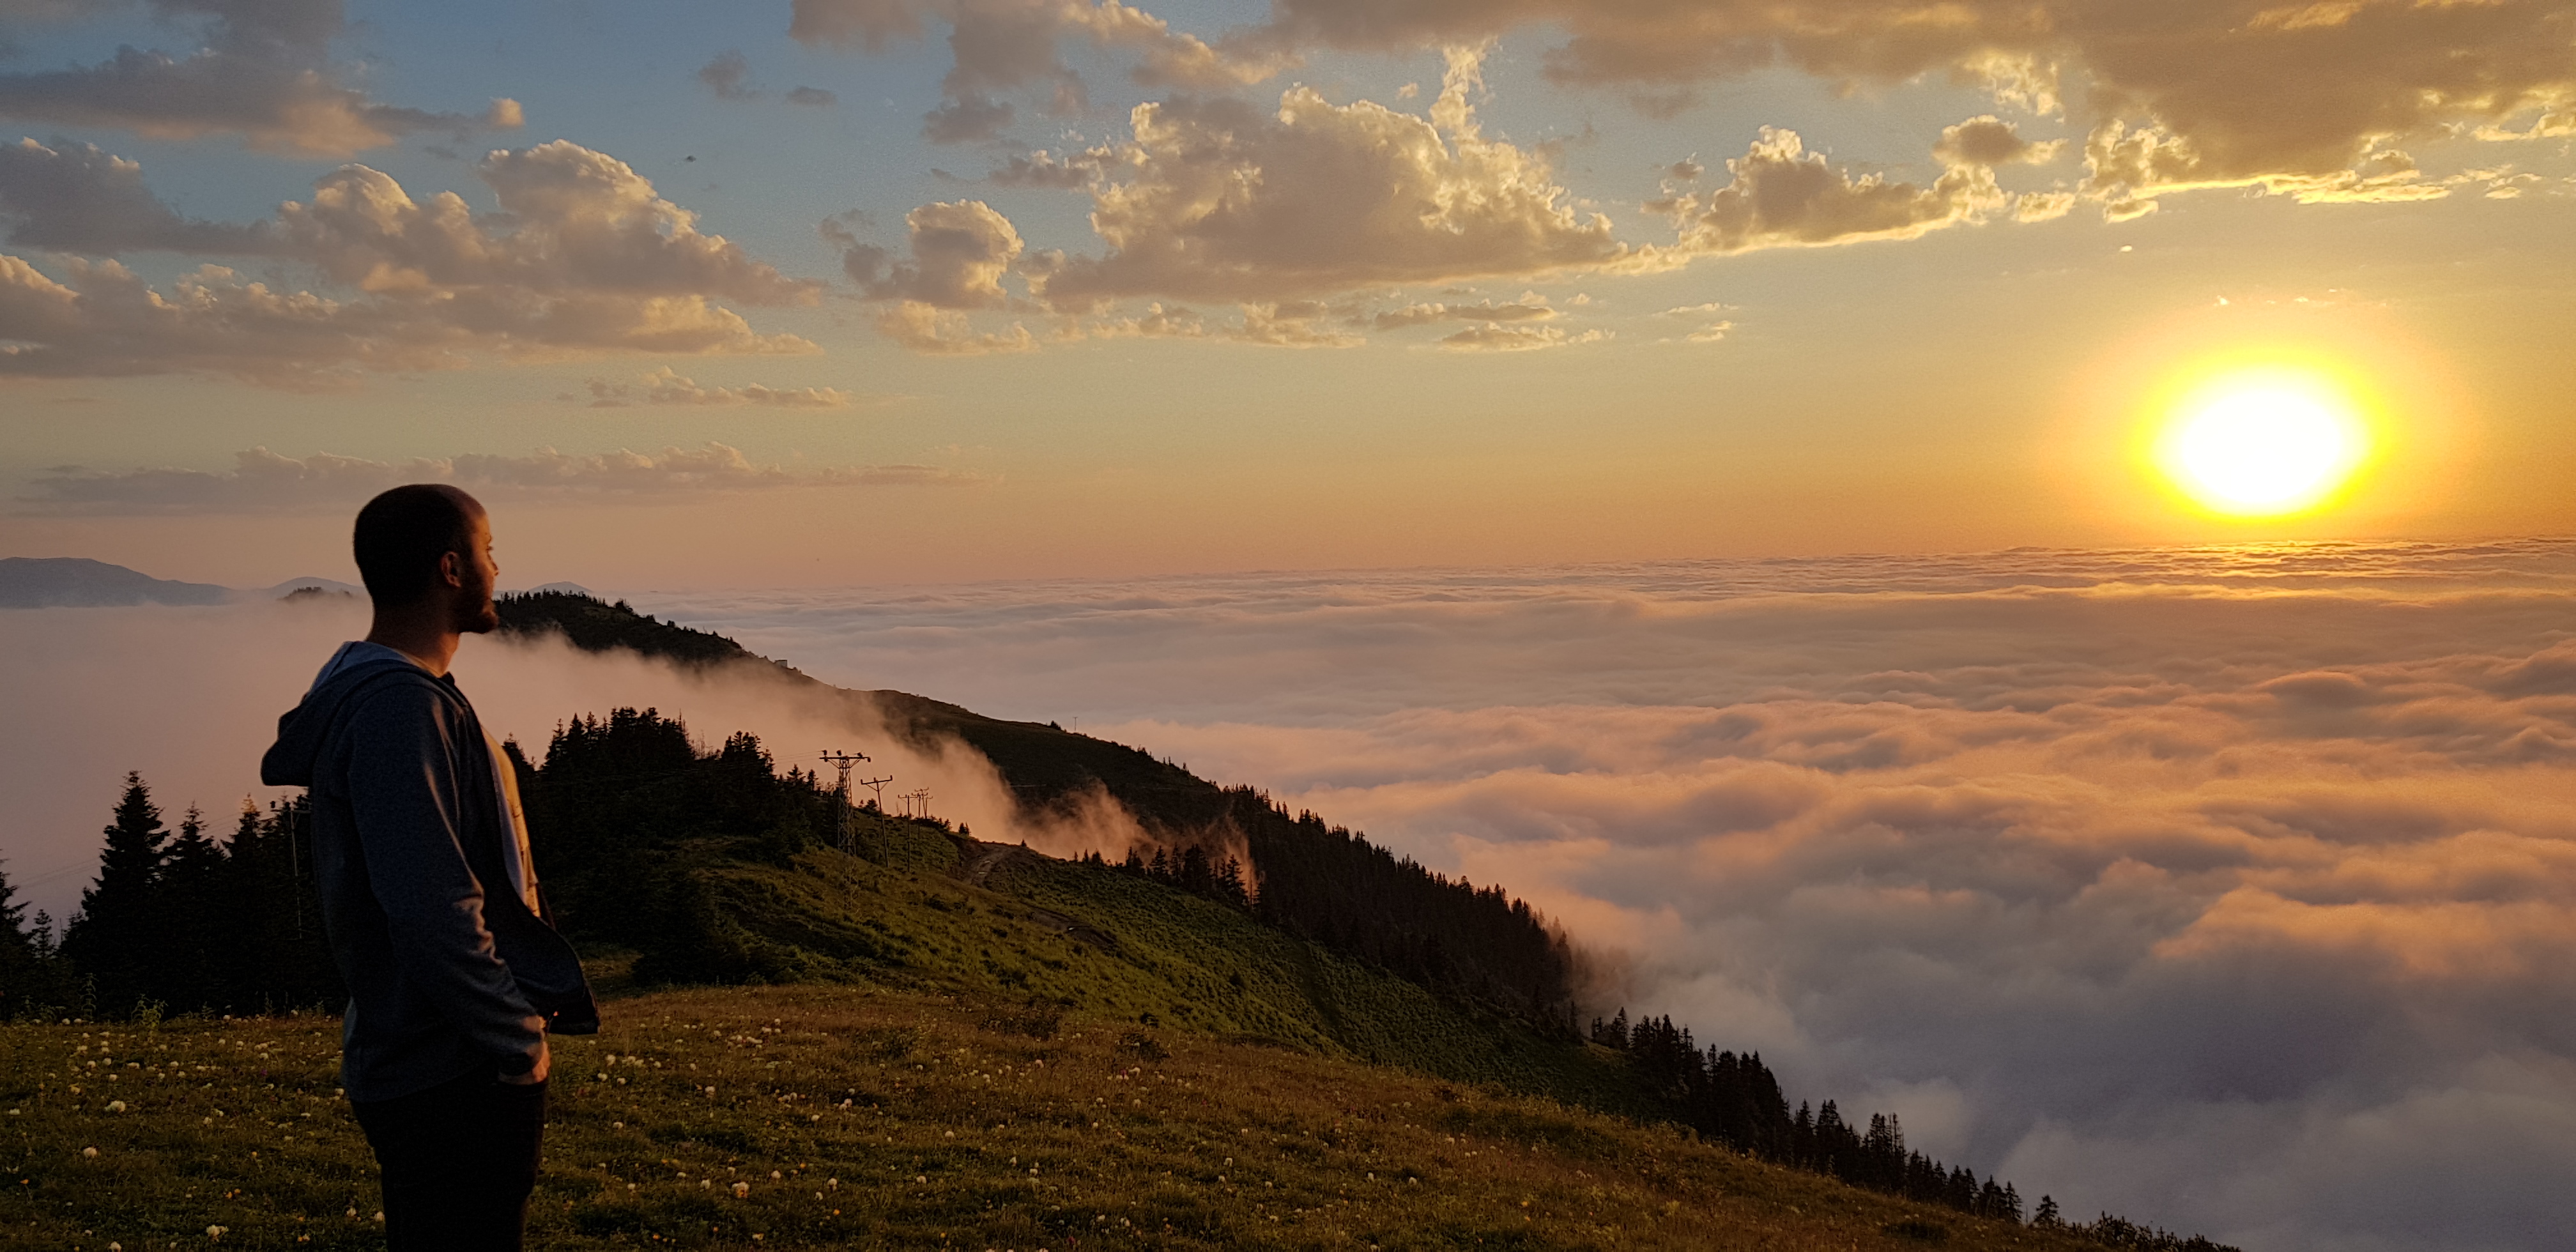
mountain, clouds, sunset, blacksea, summer camping ground, nature, rize, sky, cloud, atmospheric phenomenon, sunrise, hill, morning, horizon, evening, sunlight, atmosphere, photography, sun, dawn, landscape, dusk, fell, terrain, meteorological phenomenon